Ekaterina Pankova

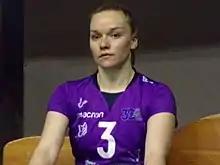
Ekaterina Pankova in 2018

Ekaterina Vadimovna Pankova (born 2 February 1990), from 2013 to 2016 Kosianenko, is a Russian volleyball player, who plays as an setter. She is a member of the Russia women's national volleyball team and plays for Dynamo Moscow at club level.